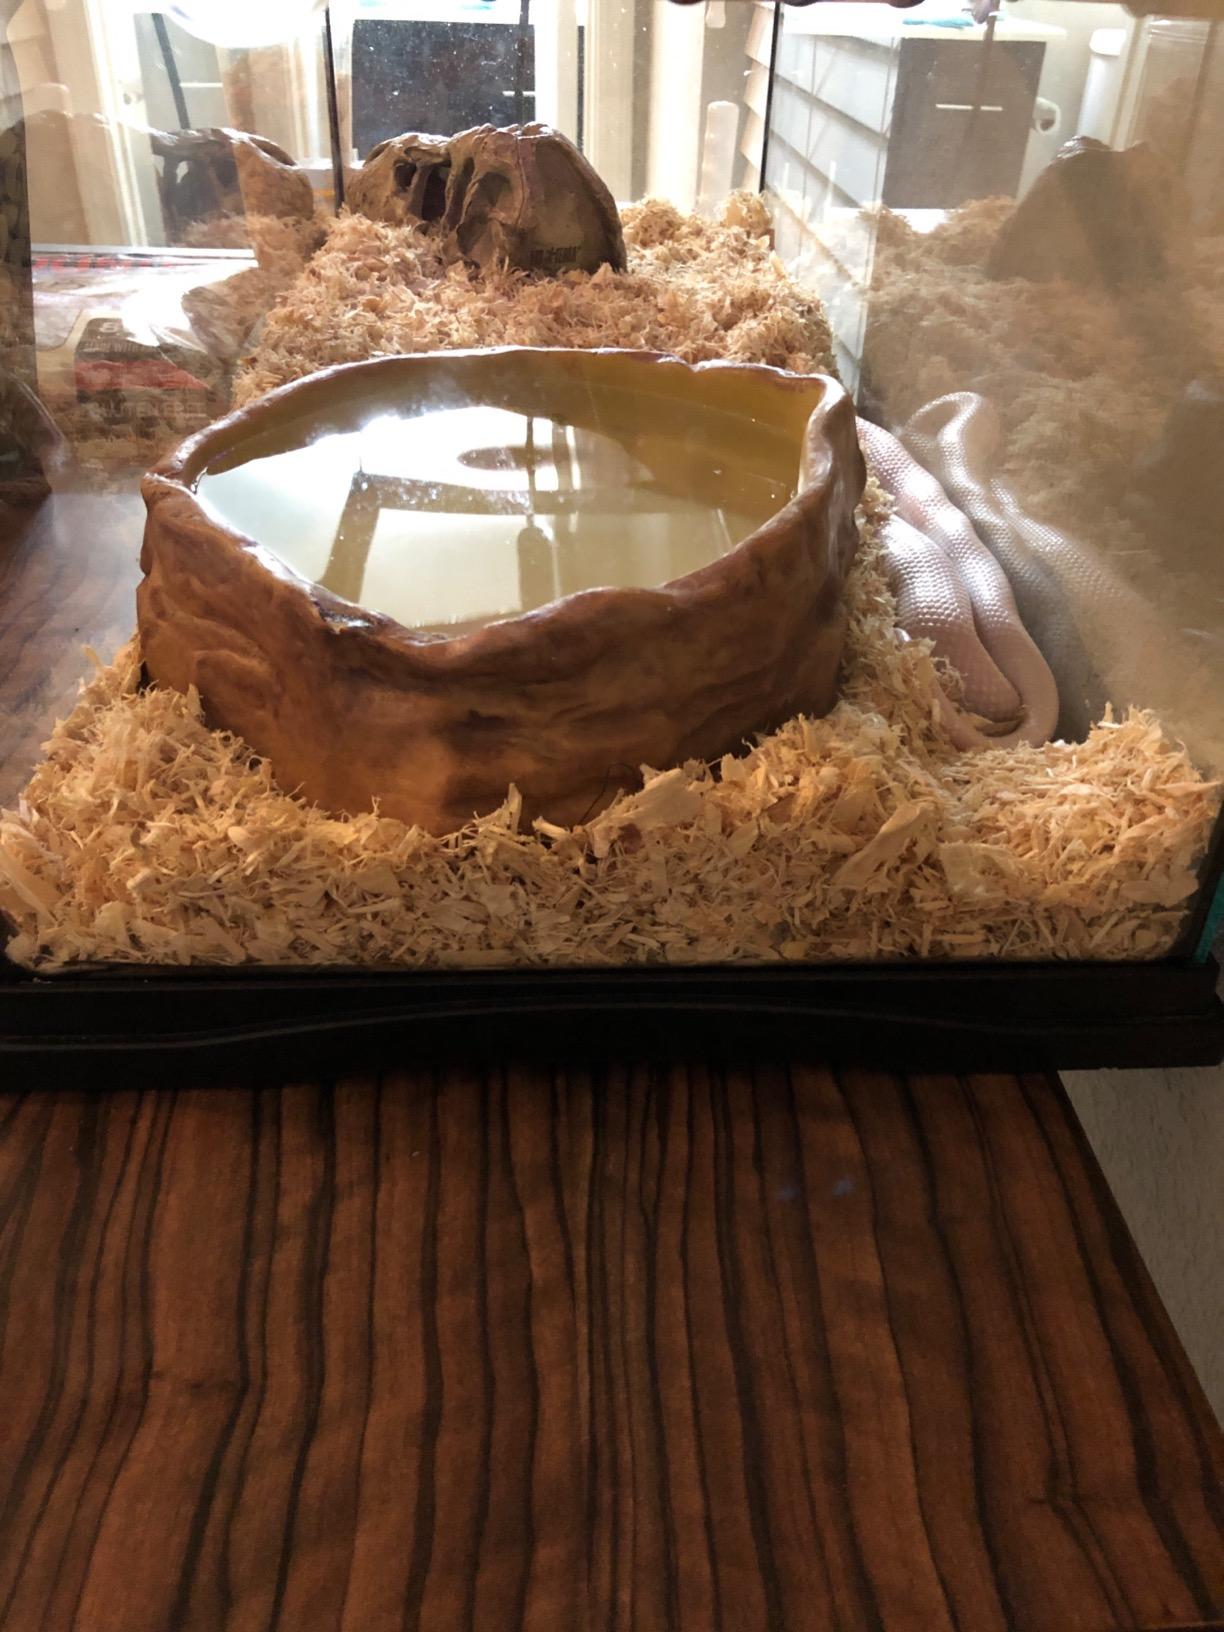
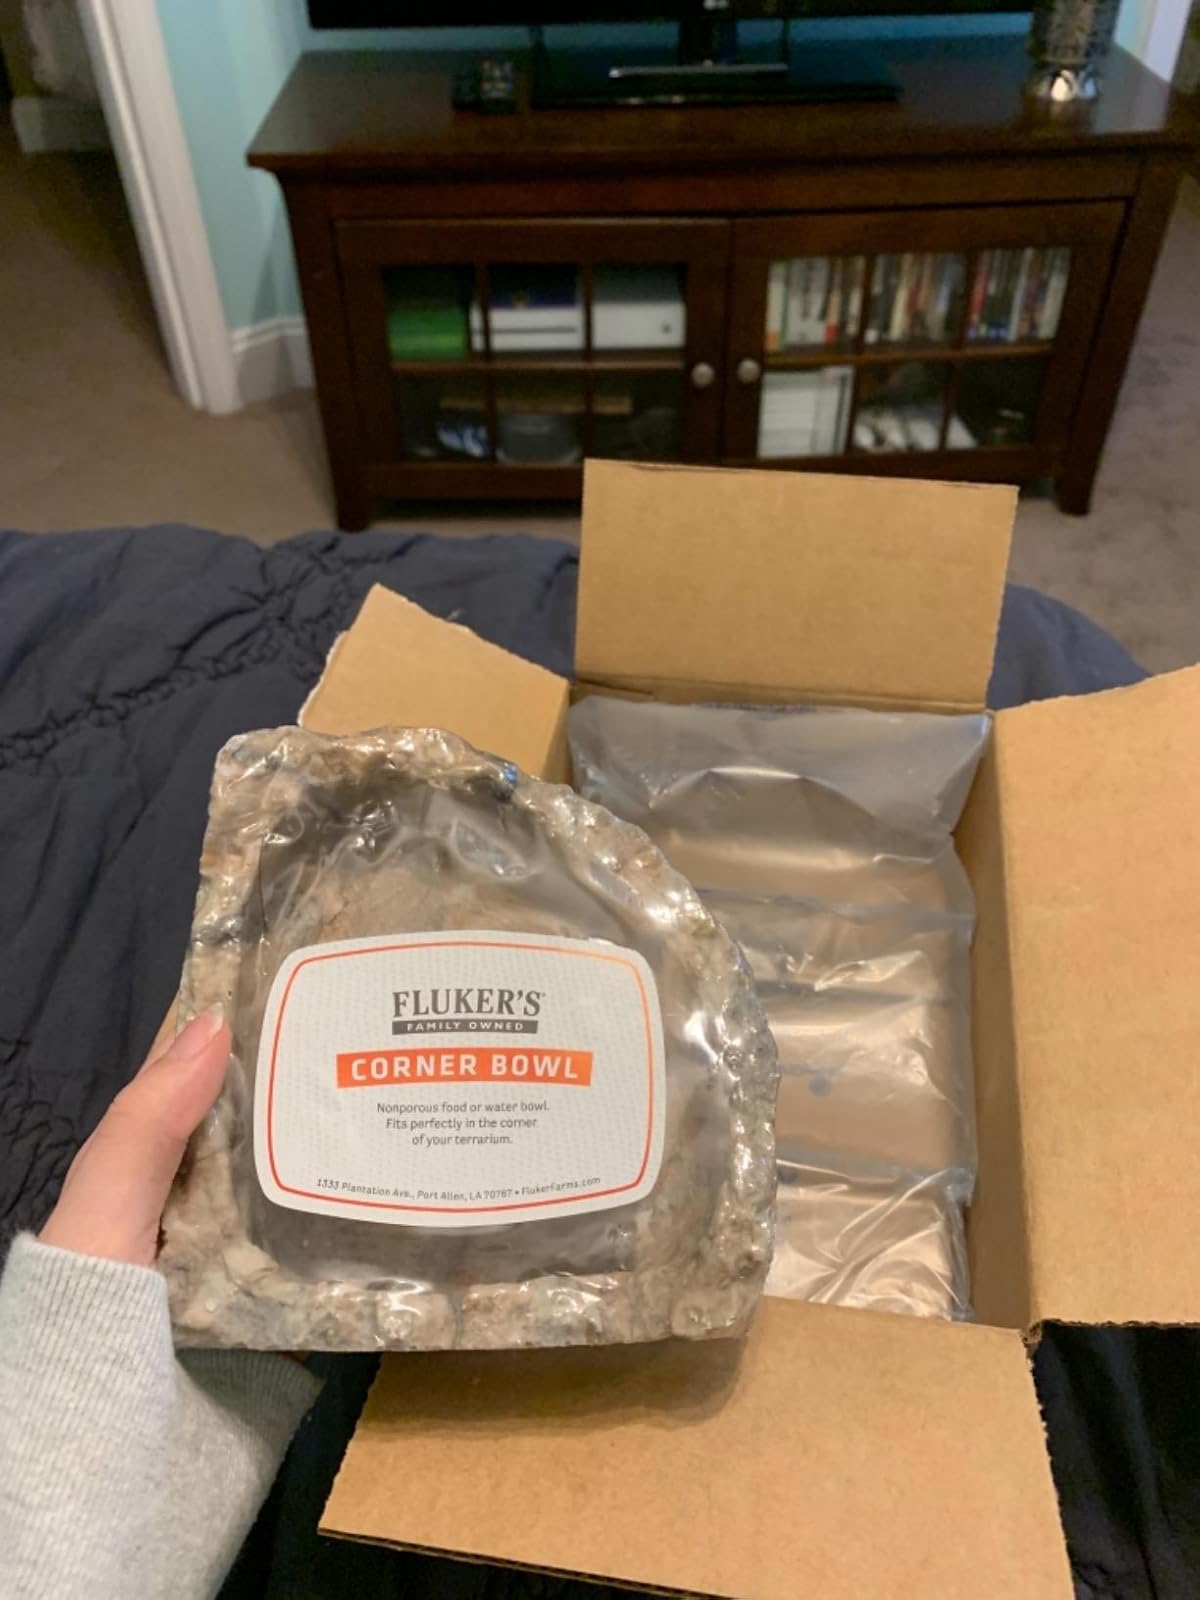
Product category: items_bowl
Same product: no